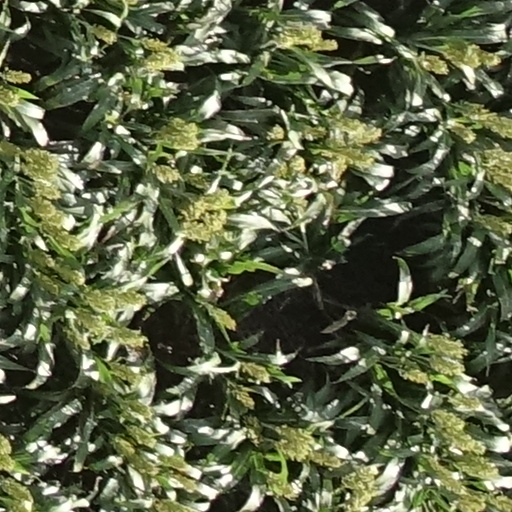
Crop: sorghum